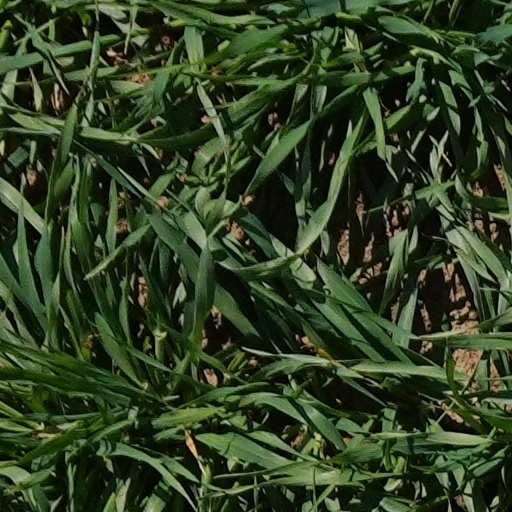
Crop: wheat